When You're Gone (Avril Lavigne song)

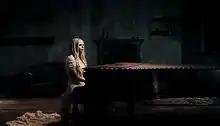
A still from the music video showing Lavigne playing a piano in an abandoned house.

The video portrays three relationships in different age groups, but in the same situation involving these relationships on the verge of being destroyed. The first vignette involves a pregnant woman whose husband is fighting in the war. After his departure, she watches news of war casualties on the television and is distraught when she is not receive any texts from her husband telling her how he is doing. The second involves an elderly man whose wife has recently died. He becomes emotional when he looks over her clothes and mementos from their time together. The third involves a teenage couple relaxing in the park together only to be caught by the girl's controlling mother who forbids them from seeing each other ever again. The mother locks her daughter in her bedroom, where the girl helplessly cries over the photos of her and her boyfriend on her camera. Interspersed are scenes of Lavigne wandering in a field and playing a piano in an abandoned house. In the end, the walls of all the respective houses collapse, and all three vignettes break out into daylight with the teenage girl returning to the place where the duo were caught despite his absence, the elderly man raising a toast to his wife in a graveyard, and the pregnant woman attending a military memorial service with other military wives, where she finally receives a text from her husband saying: "I'm okay. I miss U."